Luxembourg government in exile

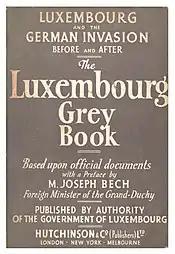
"The Luxembourg Grey Book" (1942) published on behalf of the government to inform the Allied public about Luxembourg's role in the conflict.

The Luxembourgish government in exile was the government in exile of Luxembourg during the Second World War. The government was based in London between 1940 and 1944, while Luxembourg was occupied by Nazi Germany. It was led by Pierre Dupong, and also included three other Ministers. The head of state, Grand Duchess Charlotte, also escaped from Luxembourg after the occupation. The government was bipartite, including two members from both the Party of the Right (PD) and the Socialist Workers' Party (LSAP).